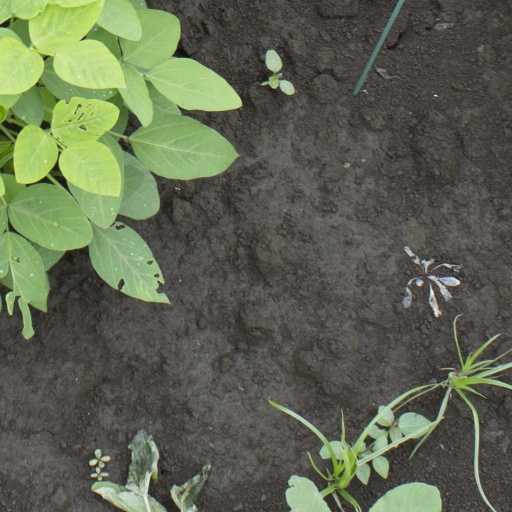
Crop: soybean